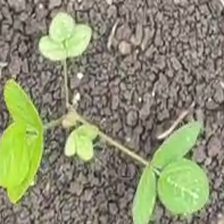
Weed species: Asian_Pigeonwings_(Clitoria Ternatea)